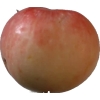
Label: Apple 10